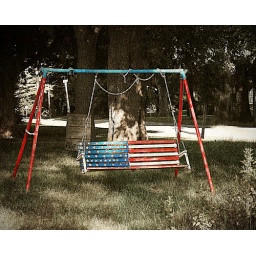
This house also had a blue star sign in the front door window.